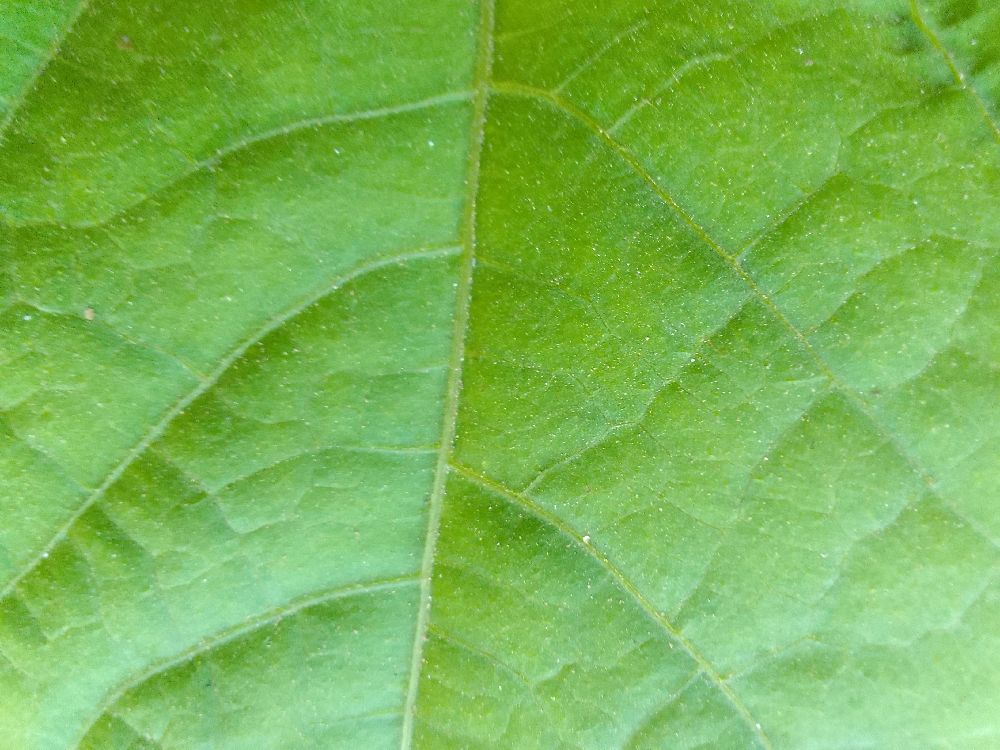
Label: healthy